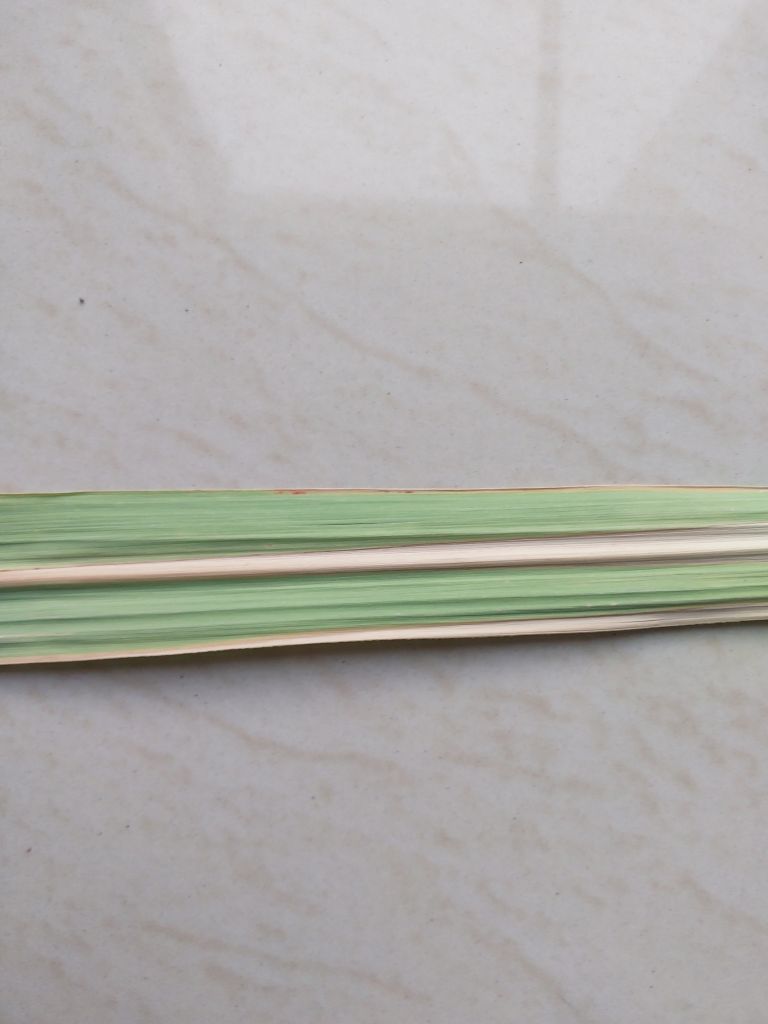
Label: BrownRust